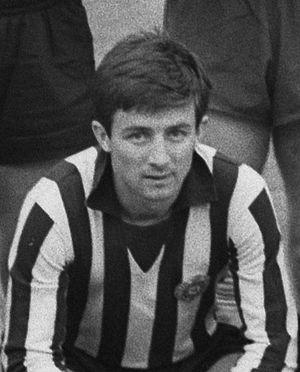
Vladimir Kovačević, né le 7 janvier 1940 à Ivanjica et mort le 28 juillet 2016 à Belgrade en Serbie, est un footballeur international yougoslave puis entraîneur. Il joue au poste d'attaquant de la fin des années 1950 au début des années 1970.